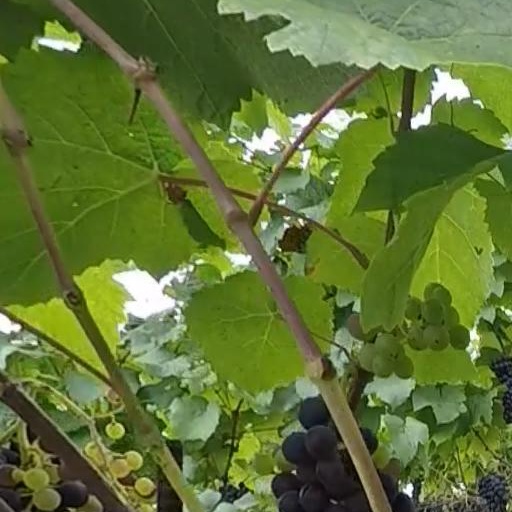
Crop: grape